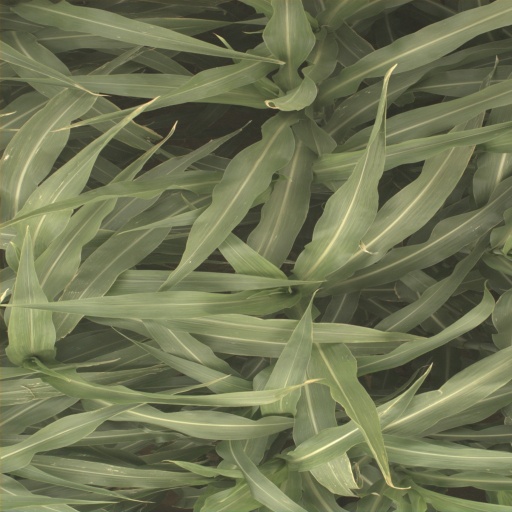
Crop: sorghum